Mount Arayat

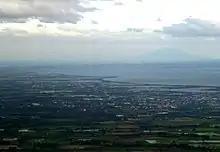
A hazy Mount Arayat as seen from Mount Samat overlooking Manila Bay

Mount Arayat is an isolated, potentially active stratovolcano in the Central Luzon plains. Located within the vast agricultural lands of Pampanga, it rises to a height of above sea level. Its southern half lies within the municipality of Arayat, while its northern half and summit are in Magalang. to the west of Mount Arayat is Angeles City and the former Clark Air Base. The active volcano Mount Pinatubo is located west, while Manila is located to the south. Mount Arayat was officially declared a national park in 1933 and a tourist spot in 1997. The mountain is currently under an immense deforestation threat.